Nasi lemak

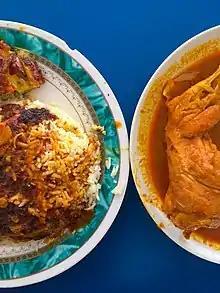
An Alor Setar-style nasi lemak served with curry and an omelette

A traditional Malaysian nasi lemak calls for rice and a serving of sambal, anchovies, peanuts, and boiled egg.